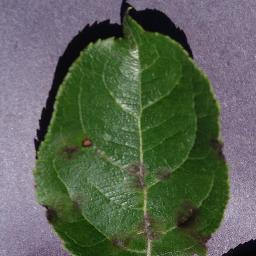
Label: Apple___Apple_scab